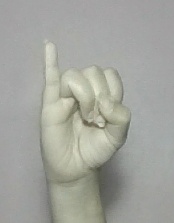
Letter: meem